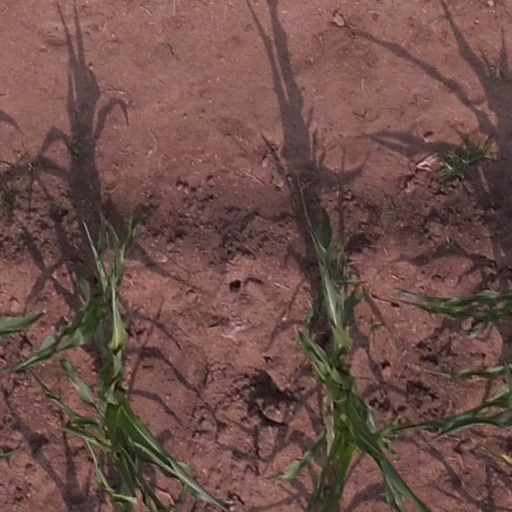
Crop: maize; corn